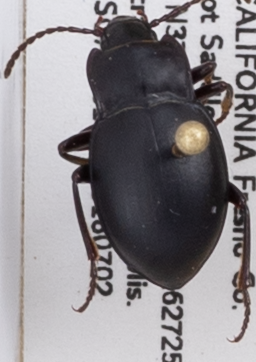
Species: Metrius contractus
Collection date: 2018-07-02
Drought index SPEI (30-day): -0.884
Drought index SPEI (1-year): -0.32
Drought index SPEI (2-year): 0.8